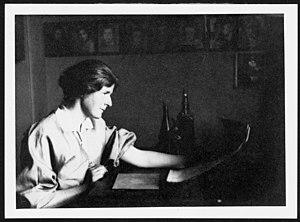
Jessie Traill est une graveuse australienne.